Sachiko Murase

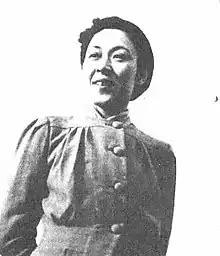

was a Japanese stage and film actress. She appeared in about 90 films between 1927 and 1991, often under the direction of Hiroshi Shimizu and Keisuke Kinoshita, and received numerous awards for her stage and film performances.